Electric Cinema, Notting Hill

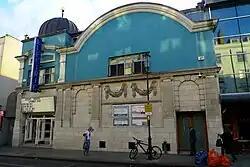
The Electric Cinema

One of the oldest working film theatres in Britain, it became Britain's first black-owned cinema in 1993, and remained so until it was sold in 2000.